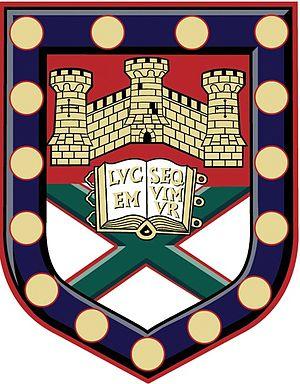
L'Université d'Exeter est une université britannique située à Exeter dans le comté de Devon, dans le Sud-Ouest de l'Angleterre. L'université a été officiellement fondée en 1955, lorsqu'elle reçut une charte royale accordée par la reine Élisabeth II. Elle était fondée officiellement en tant qu'établissement universitaire en 1955, sur un endroit consacré à l'enseignement de différentes disciplines depuis 1840.